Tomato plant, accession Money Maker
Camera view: horizontal (90 deg, fisheye); turntable rotation: 240 degrees
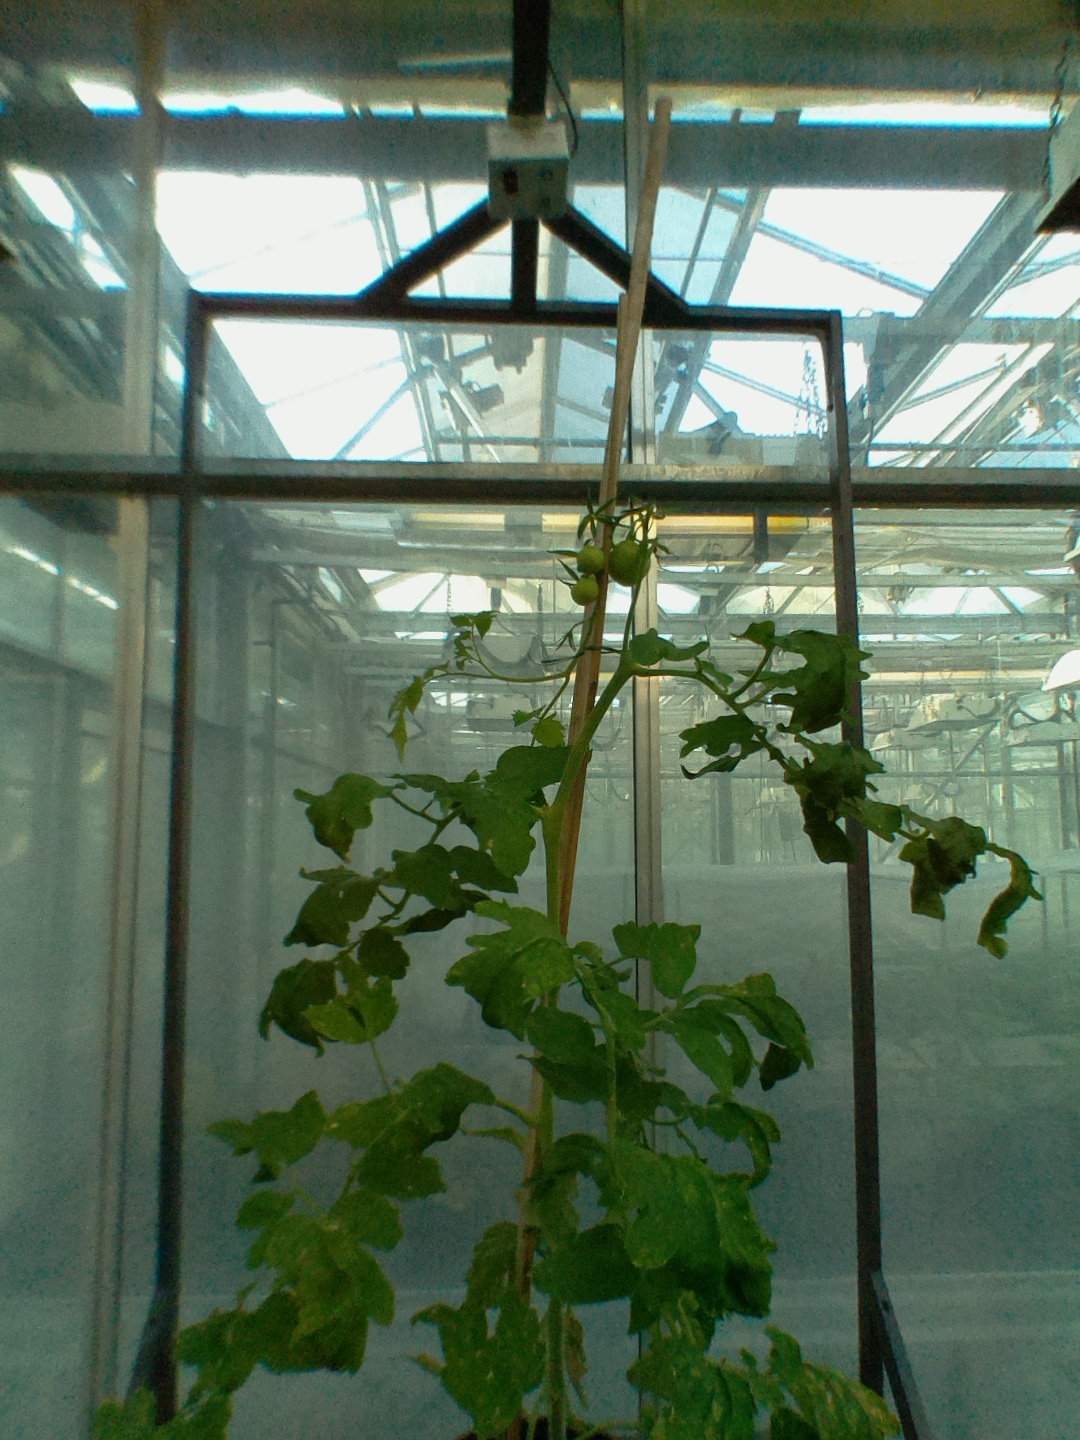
BBCH growth stage 72: 20%-30% of final fruit size